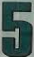
Number: 5